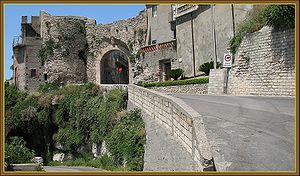
Rometta est une commune italienne d'environ 6 600 habitants, située dans la province de Messine, dans la région Sicile.